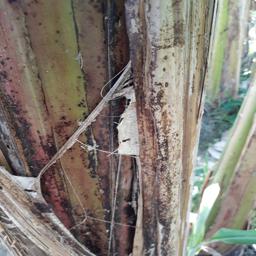
Label: BACTERIAL SOFT ROT